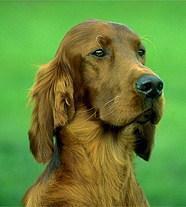
Irish_setter